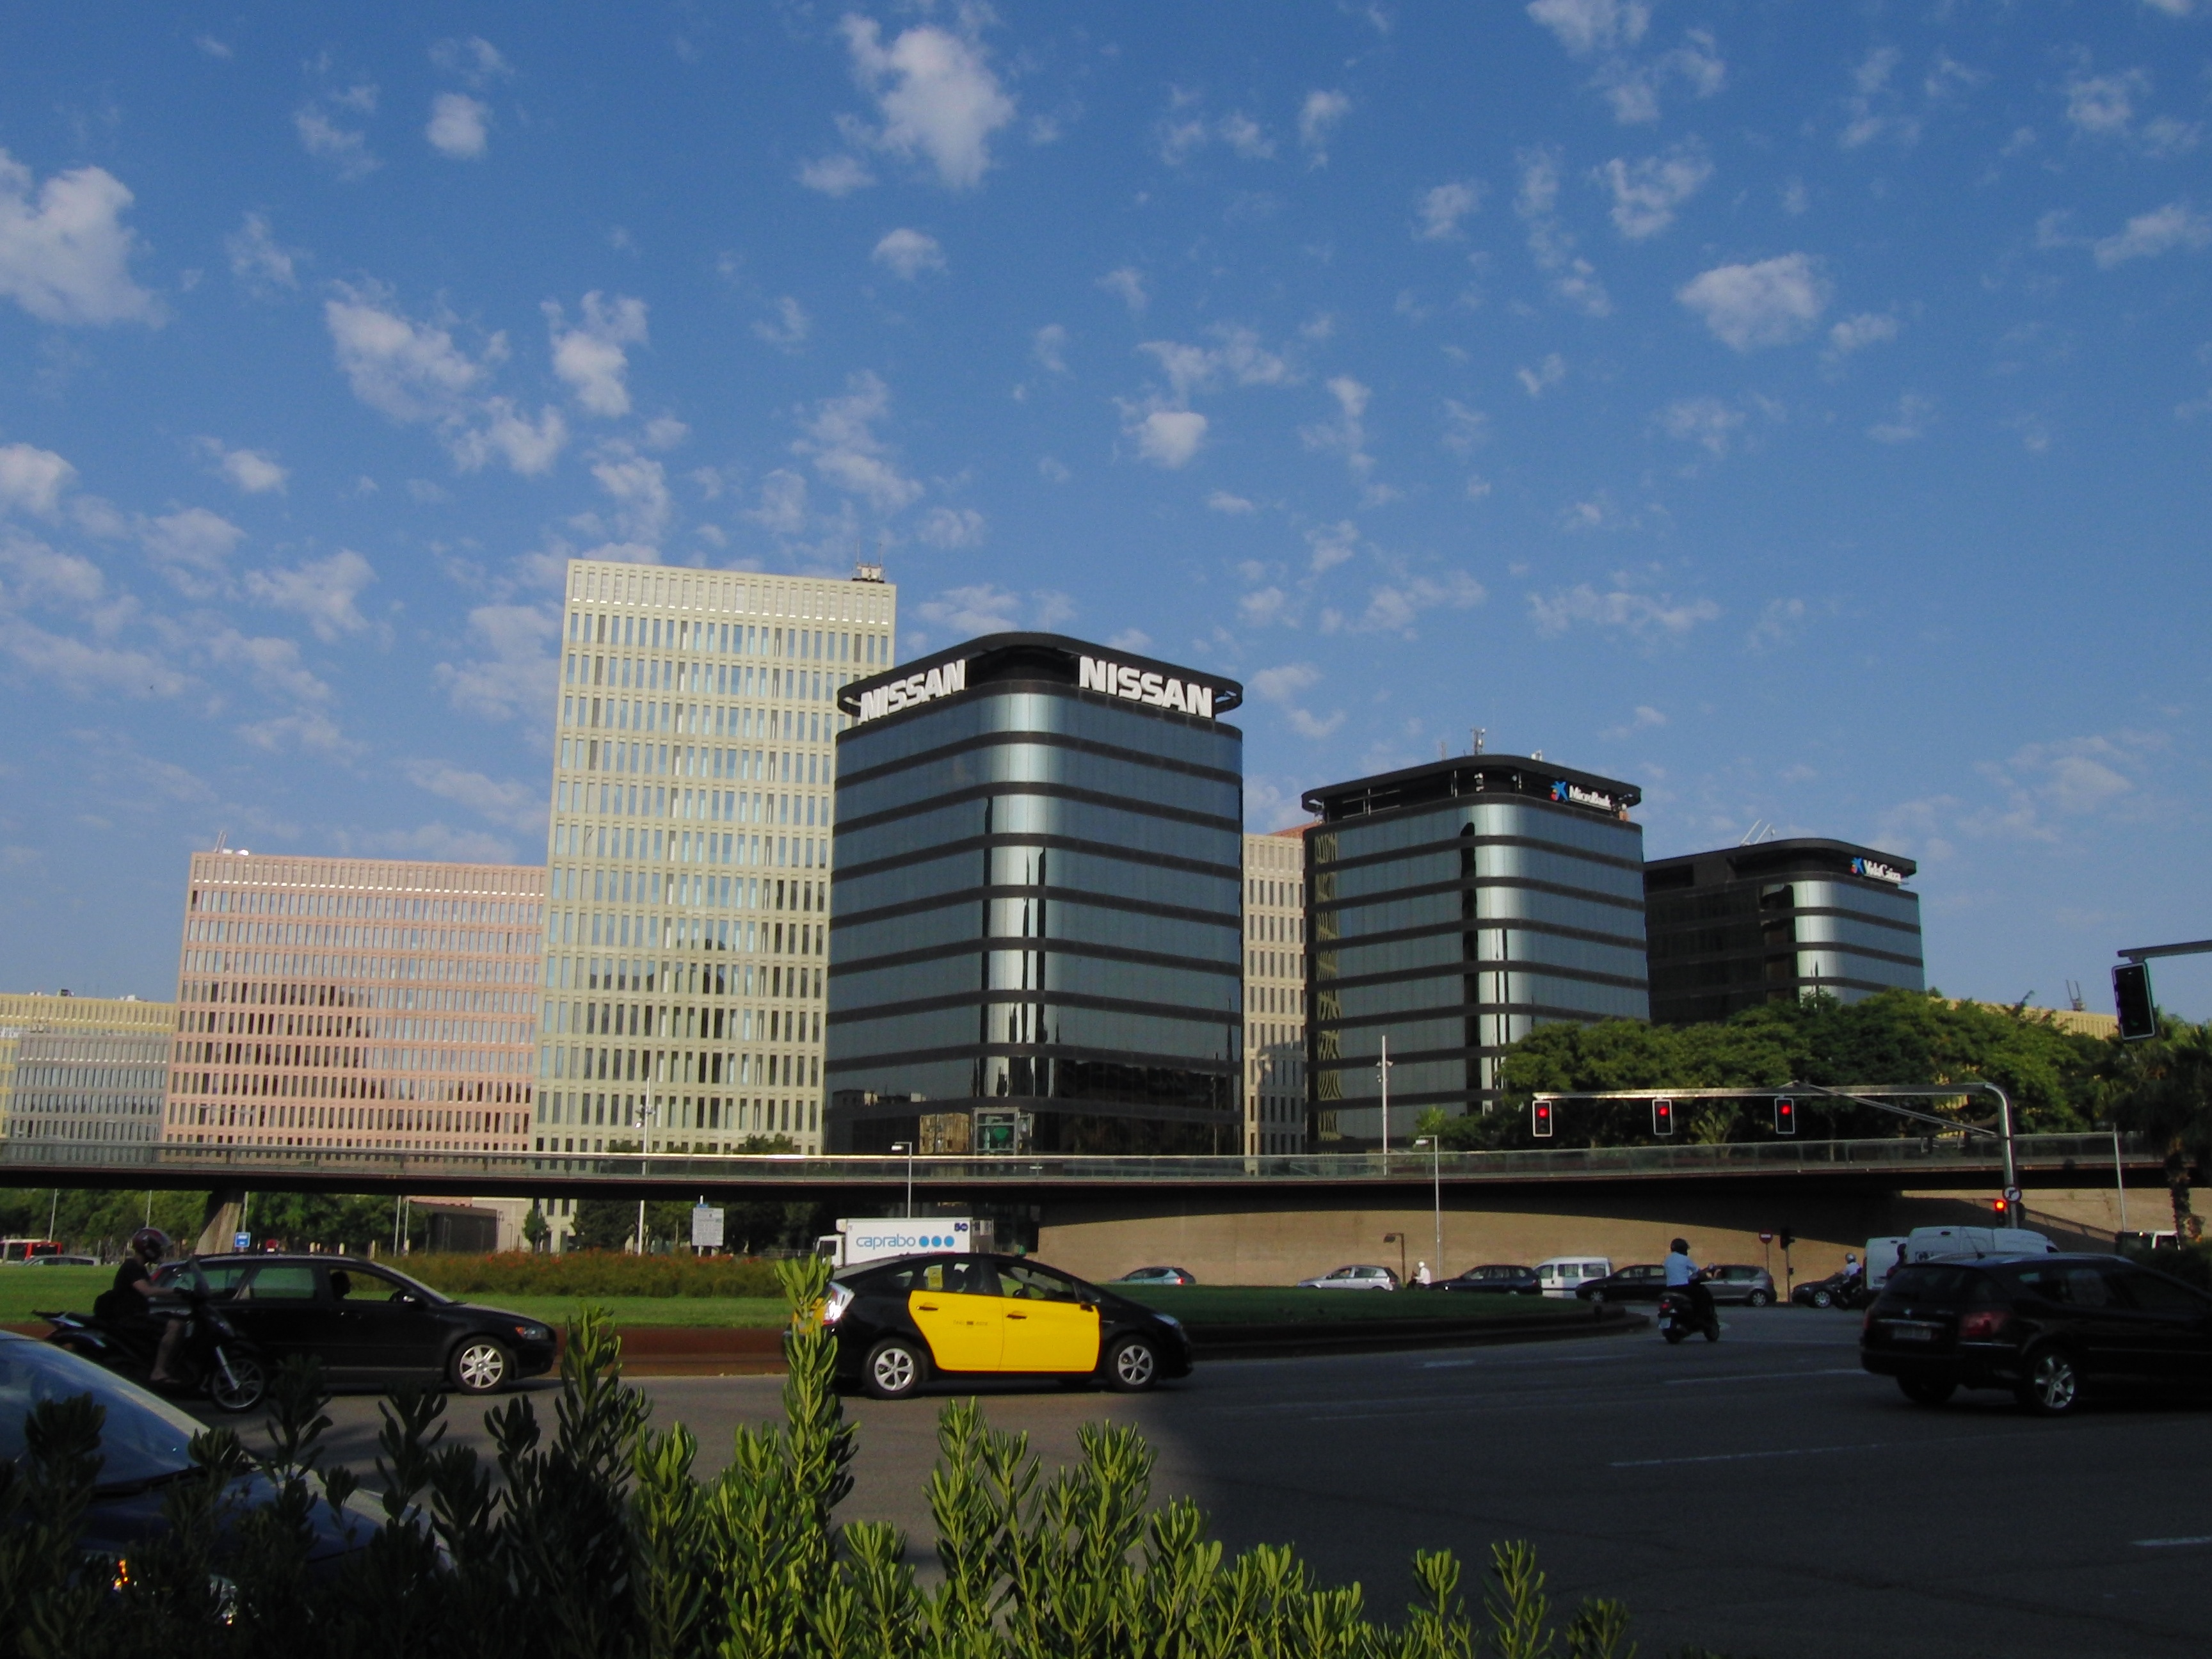
architecture, sky, skyline, highway, city, skyscraper, cityscape, downtown, taxi, suburb, barcelona, stadium, tower block, headquarters, urban area, residential area, human settlement, metropolitan area